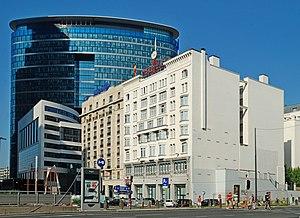
Belgique - Bruxelles - Palace Hôtel (Art nouveau, Adhémar Lener / Antoine Pompe, 1909
Le Palace Hôtel est un hôtel de style « Art nouveau géométrique » édifié par l'architecte Adhémar Lener sur le territoire de la commune bruxelloise de Saint-Josse-ten-Noode, en Belgique.
La place Charles Rogier, souvent abrégée "place Rogier", est une place bruxelloise de la commune de Saint-Josse-ten-Noode. Cette place est un nœud de communication important aussi bien sur le plan routier que sur le plan des transports en commun. De nombreux hôtels, bureaux et commerces la jouxtent. La Rue Neuve, l'artère commerçante la plus fréquentée du pays, s'y termine.
Covent Garden est un gratte-ciel bruxellois situé dans le quartier Nord sur la commune de Saint-Josse-ten-Noode au nᵒ 16 de la place Rogier.
L'Hôtel Albert Iᵉʳ est un hôtel de voyageurs de style « Art déco » édifié par l'architecte Michel Polak sur le territoire de la commune de Saint-Josse-ten-Noode à Bruxelles, capitale de la Belgique.
Art & Build est un bureau d'architectes basé à Bruxelles, Paris, Luxembourg et Toulouse, qui figure au nombre des principaux protagonistes de l'architecture postmoderne en Belgique dans les années 2000 et 2010.